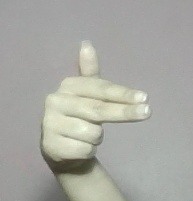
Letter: ghain